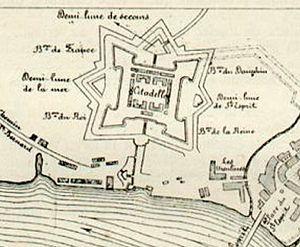
La citadelle de Bayonne, baptisée « Citadelle général Georges-Bergé » le 15 septembre 1999, est un ouvrage fortifié dessiné par Vauban en 1680 et construit à la fin du XVIIᵉ siècle, à la demande de Louis XIV qui désirait fortifier la ville de Bayonne.